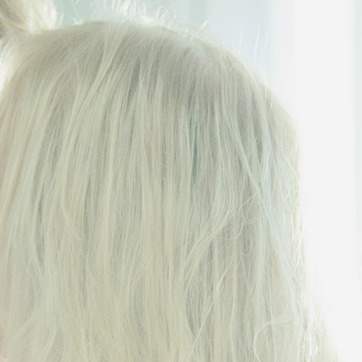
Material: hair